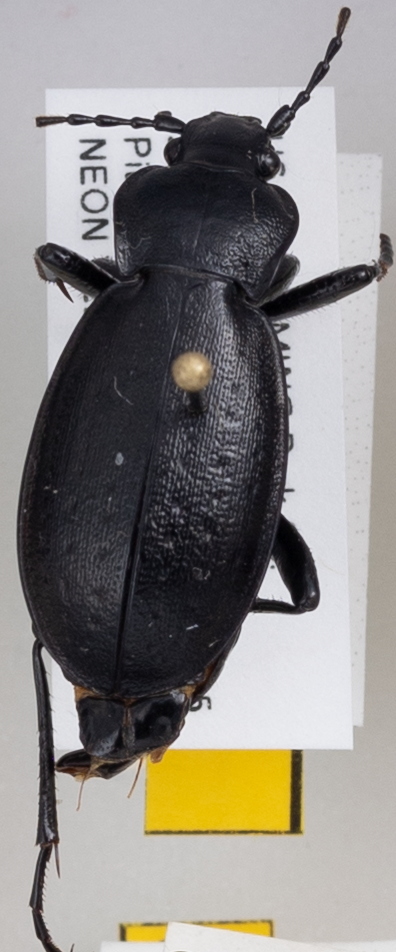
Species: Carabus taedatus
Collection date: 2019-07-24
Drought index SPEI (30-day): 0.03
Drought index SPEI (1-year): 0.47
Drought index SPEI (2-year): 1.45